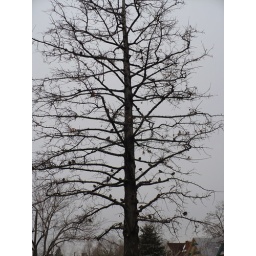
birds in a tree 1